Reino Breilin

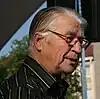
Reino Breilin

Reino Volmar Breilin (20 January 1928 – 23 August 2010) was a Finnish schoolteacher and politician, born in Paimio. He was a member of the Parliament of Finland from 1966 to 1983, representing the Social Democratic Party of Finland (SDP). He served as minister of transport from 31 December 1982 to 6 May 1983. He was a presidential elector in the 1968, 1978, 1982 and 1988 presidential elections.